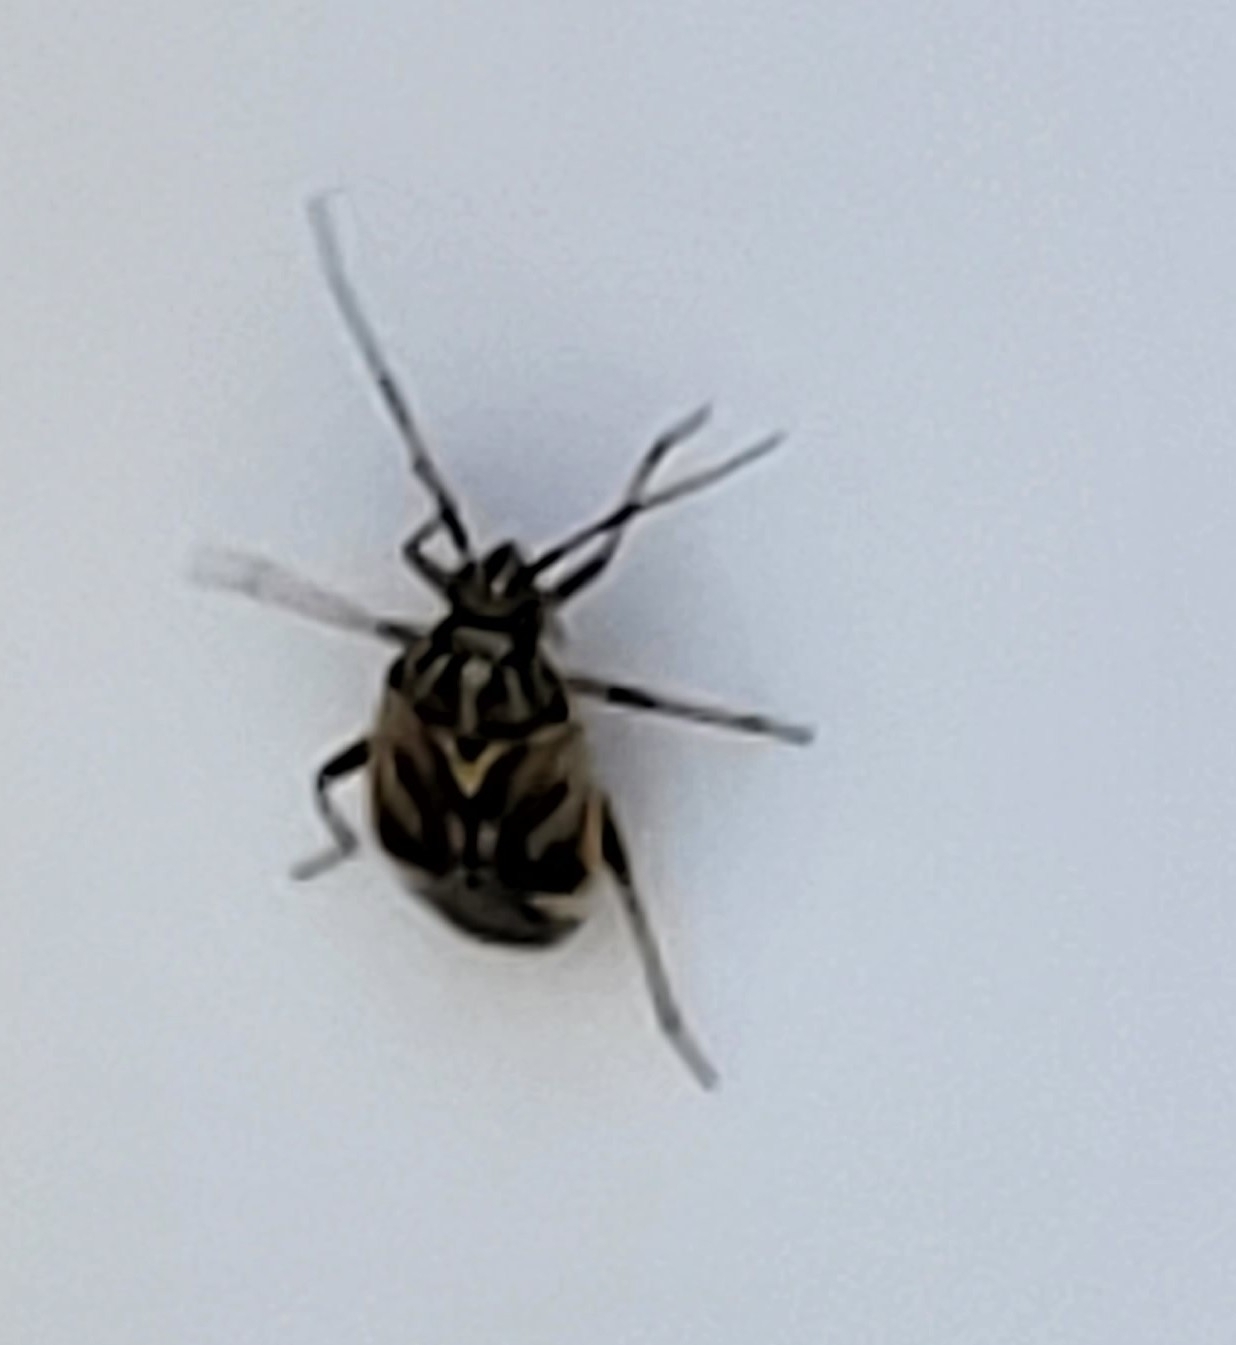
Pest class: lygus_bug